Ron Lyle

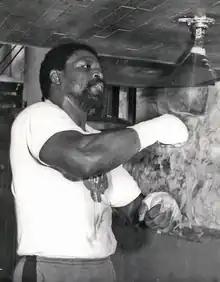
Lyle punching a speed bag

Lyle had a very late start in professional boxing. He turned professional under Bill Daniels, with trainer Bobby Lewis. His first fight was at age 30 in Denver, Colorado, against A. J. Staples, which he won by knockout in the second round. Lyle went on to post a 19–0 record with 17 knockouts, and became the 5th rated heavyweight contender. He scored impressive knockouts over notables Vicente Rondon, a light heavyweight champion; hulking Buster Mathis; and won by unanimous decision over former WBA Heavyweight Champion, Jimmy Ellis. After dispatching Buster Mathis, Lyle stated that he was looking for a match-up versus current undisputed champion Joe Frazier, saying, "When I'm ready. I'm not taking any shortcuts." Yancey Durham, Frazier's manager and an interested observer, did compliment Lyle on his punching power. Lyle was ranked #4 heavyweight in the world by WBA and "The Ring" magazine. Lyle's undefeated streak ended on a one-sided decision to veteran Jerry Quarry: the latter gave one of his career best performances using a boxer/puncher style to create openings first, gaining the initiative using his greater experience. Lyle then lost to Jimmy Young in 1975. In a later rematch, Young again edged Lyle and went on to outpoint George Foreman in 1977.